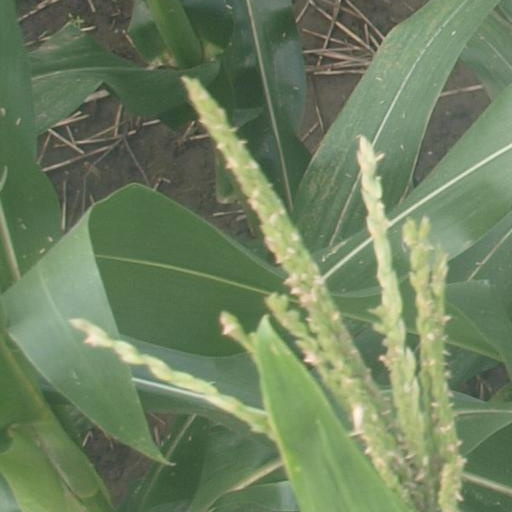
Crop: maize; corn